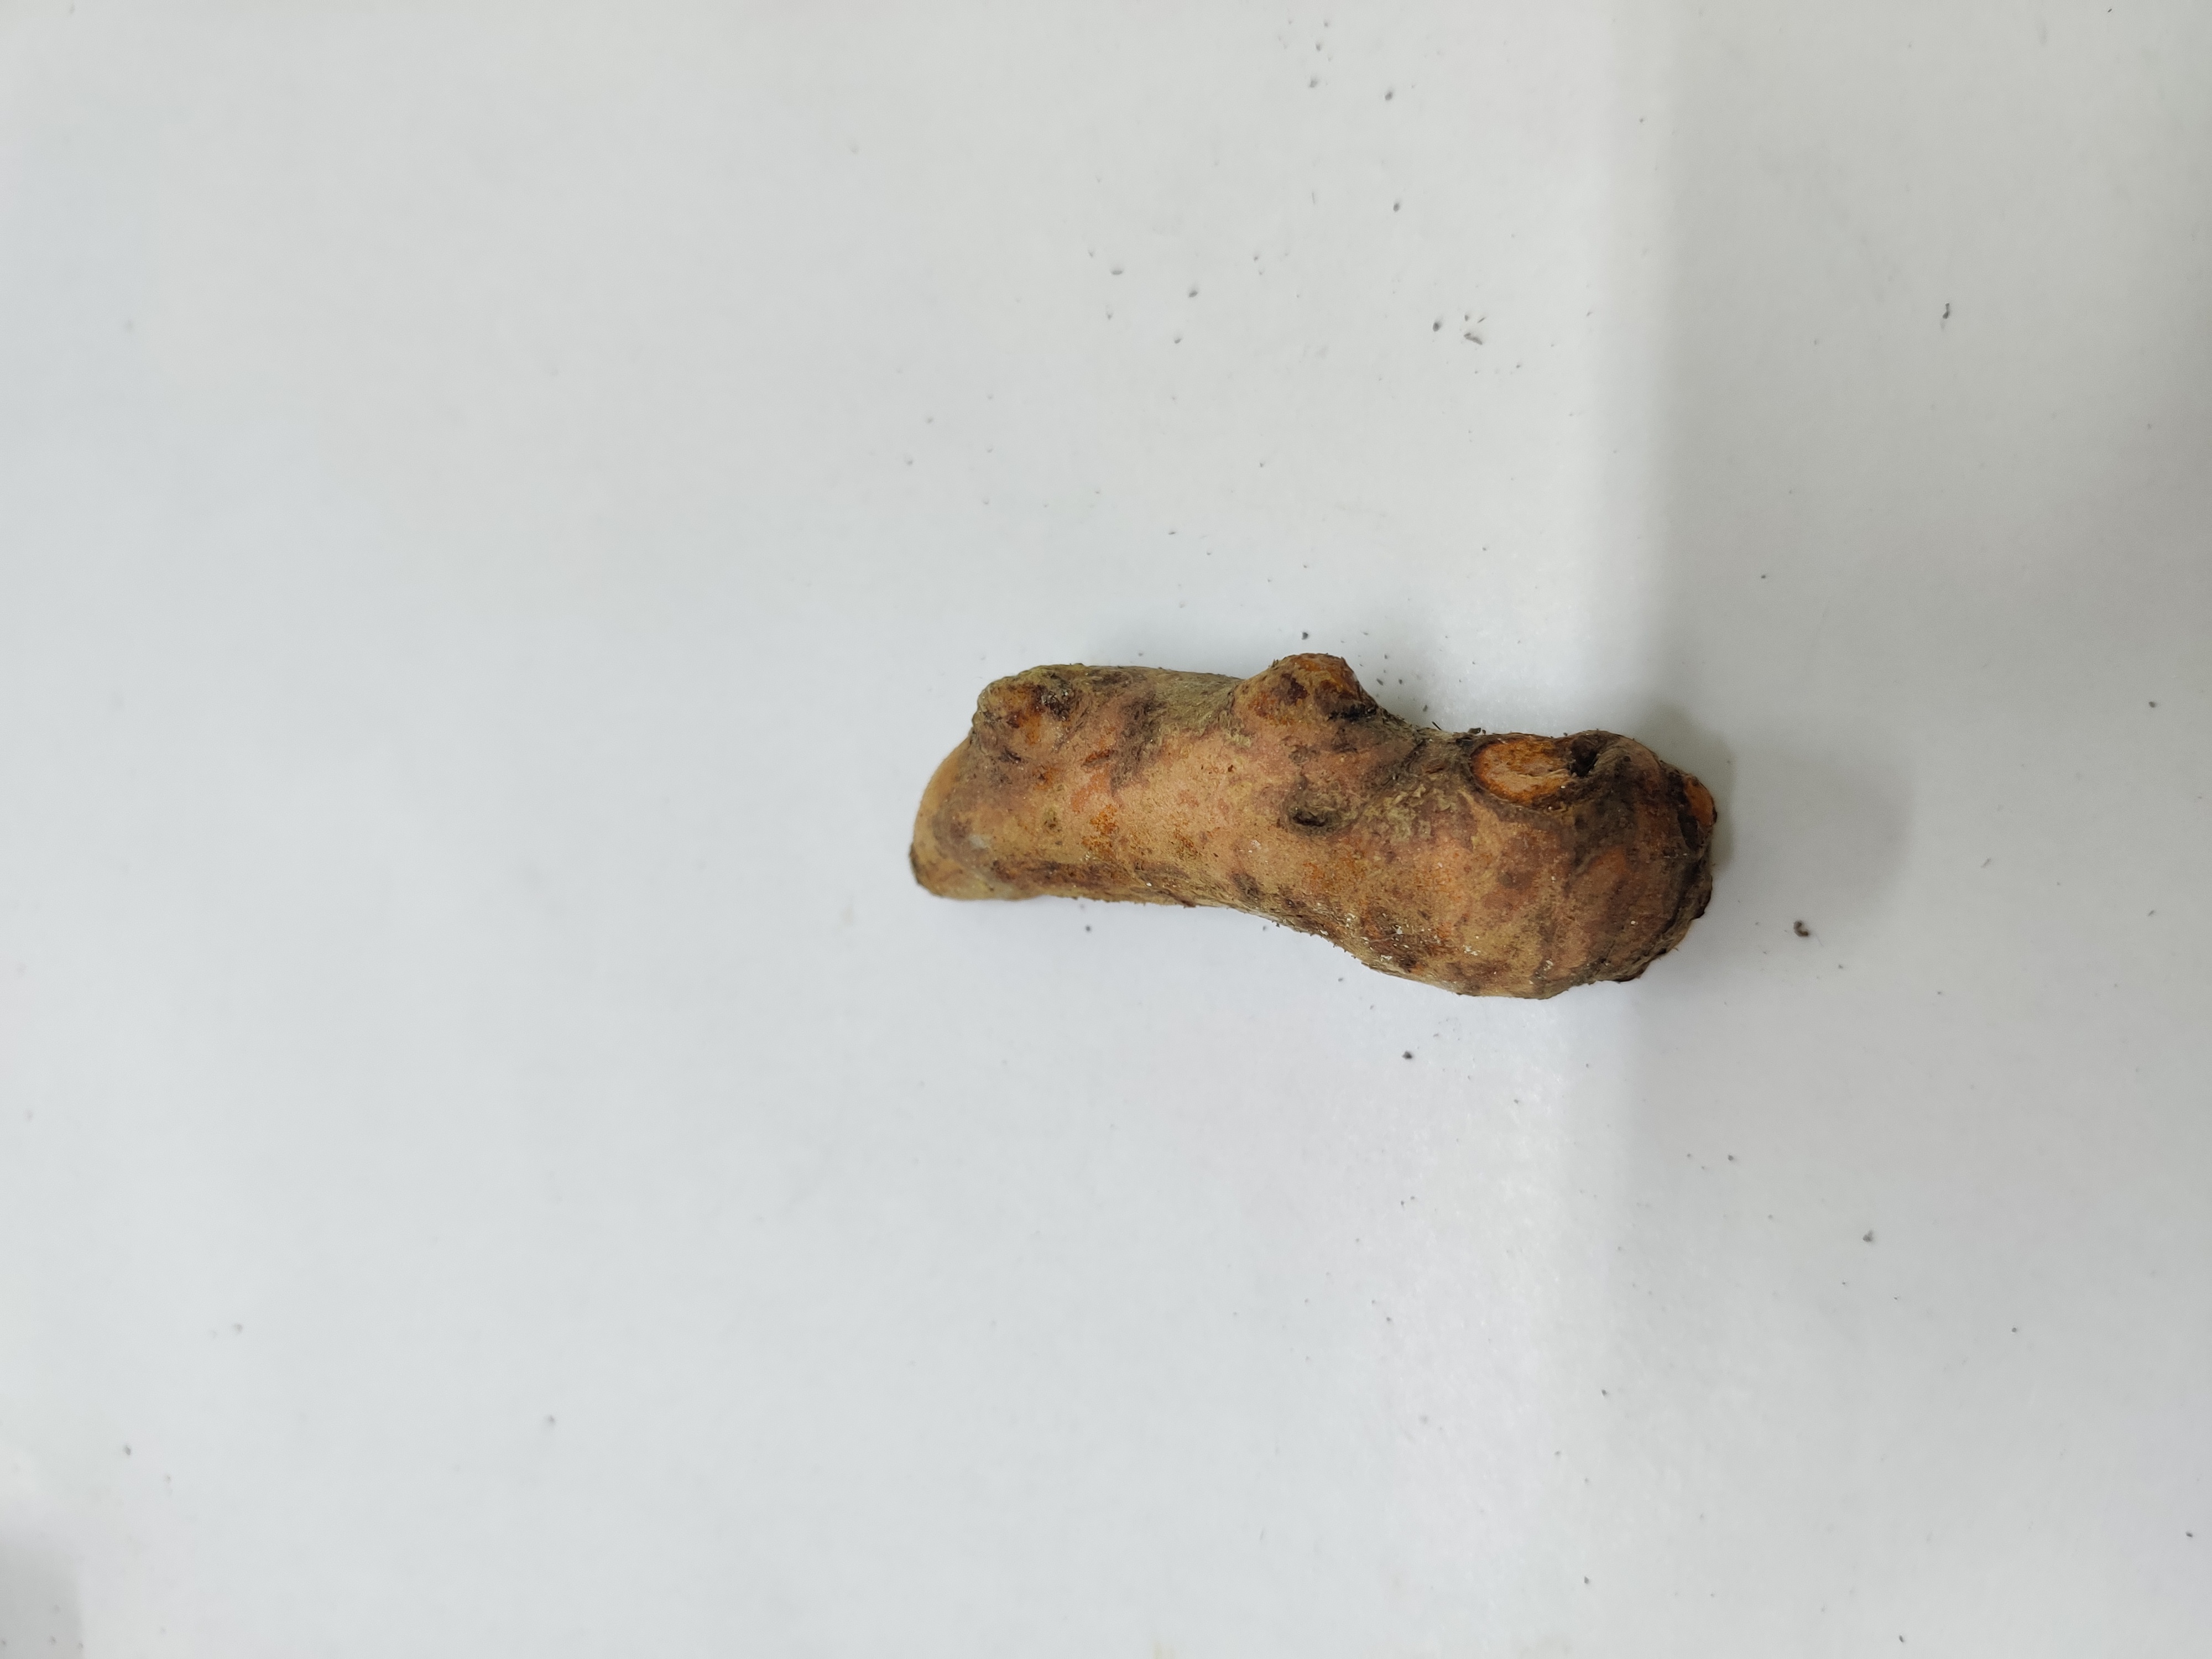
Crop: Turmeric
Condition: Damaged